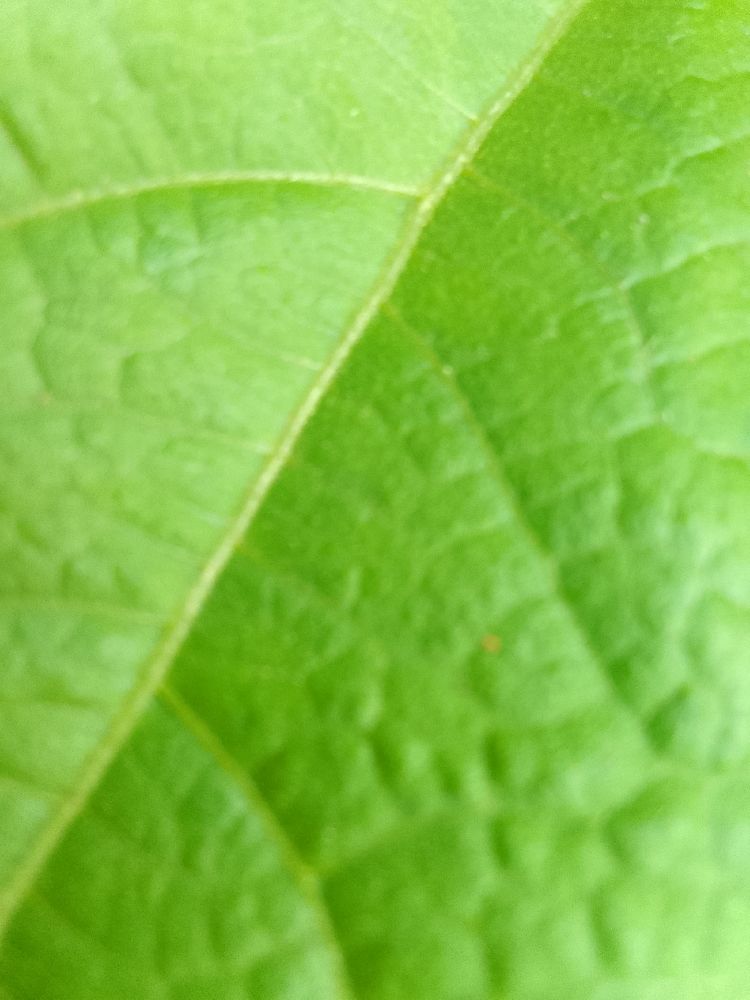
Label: healthy